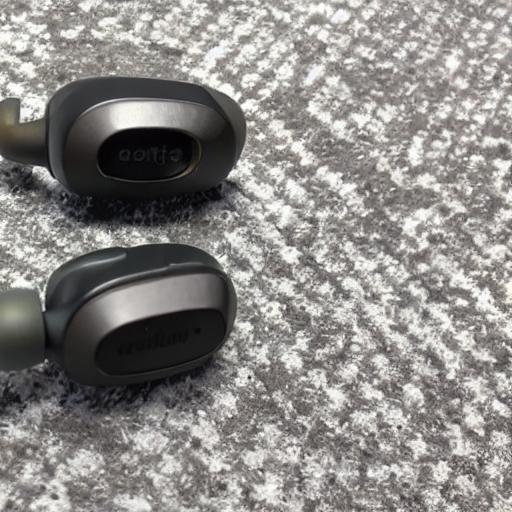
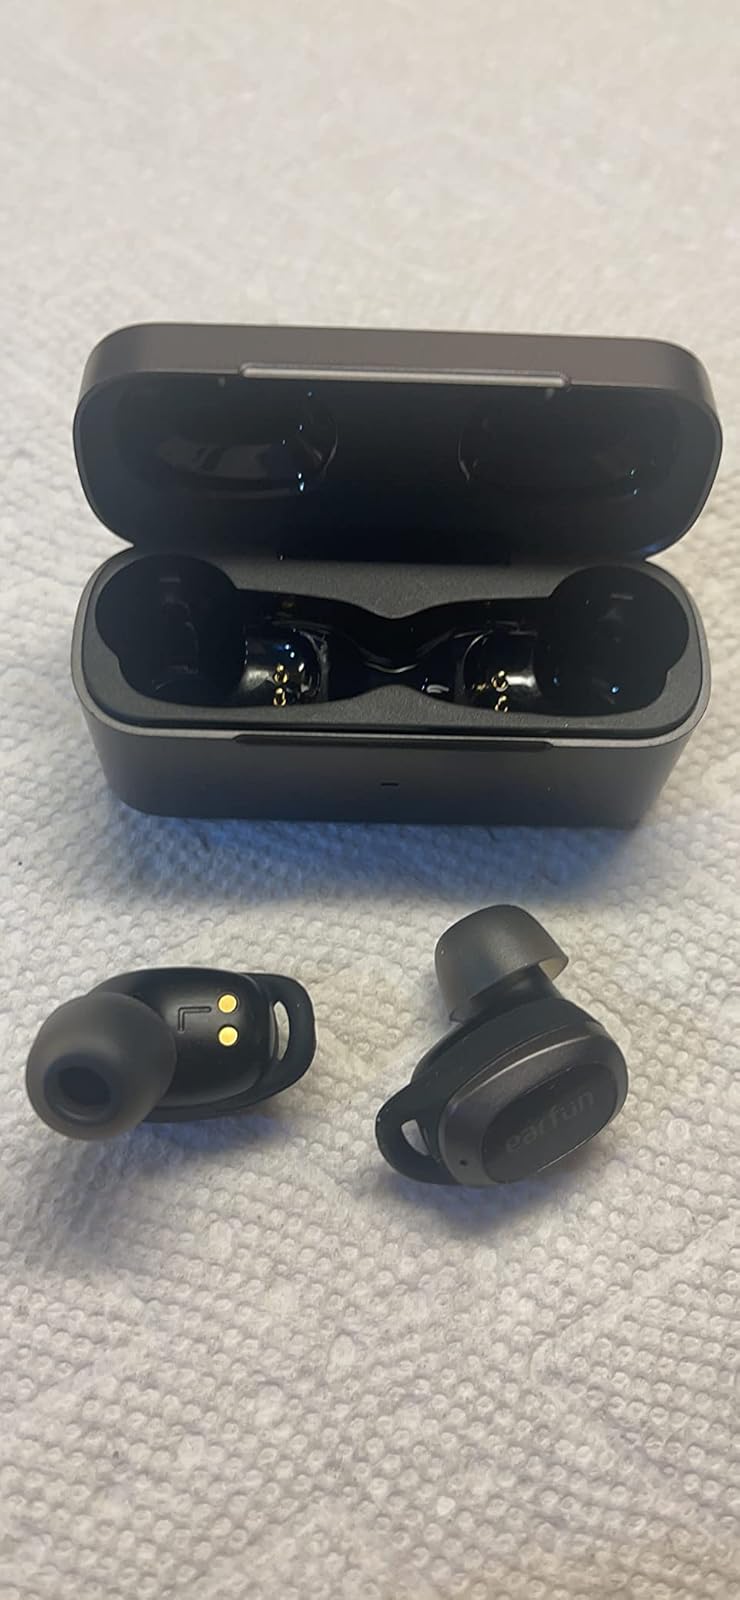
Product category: earbuds
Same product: no